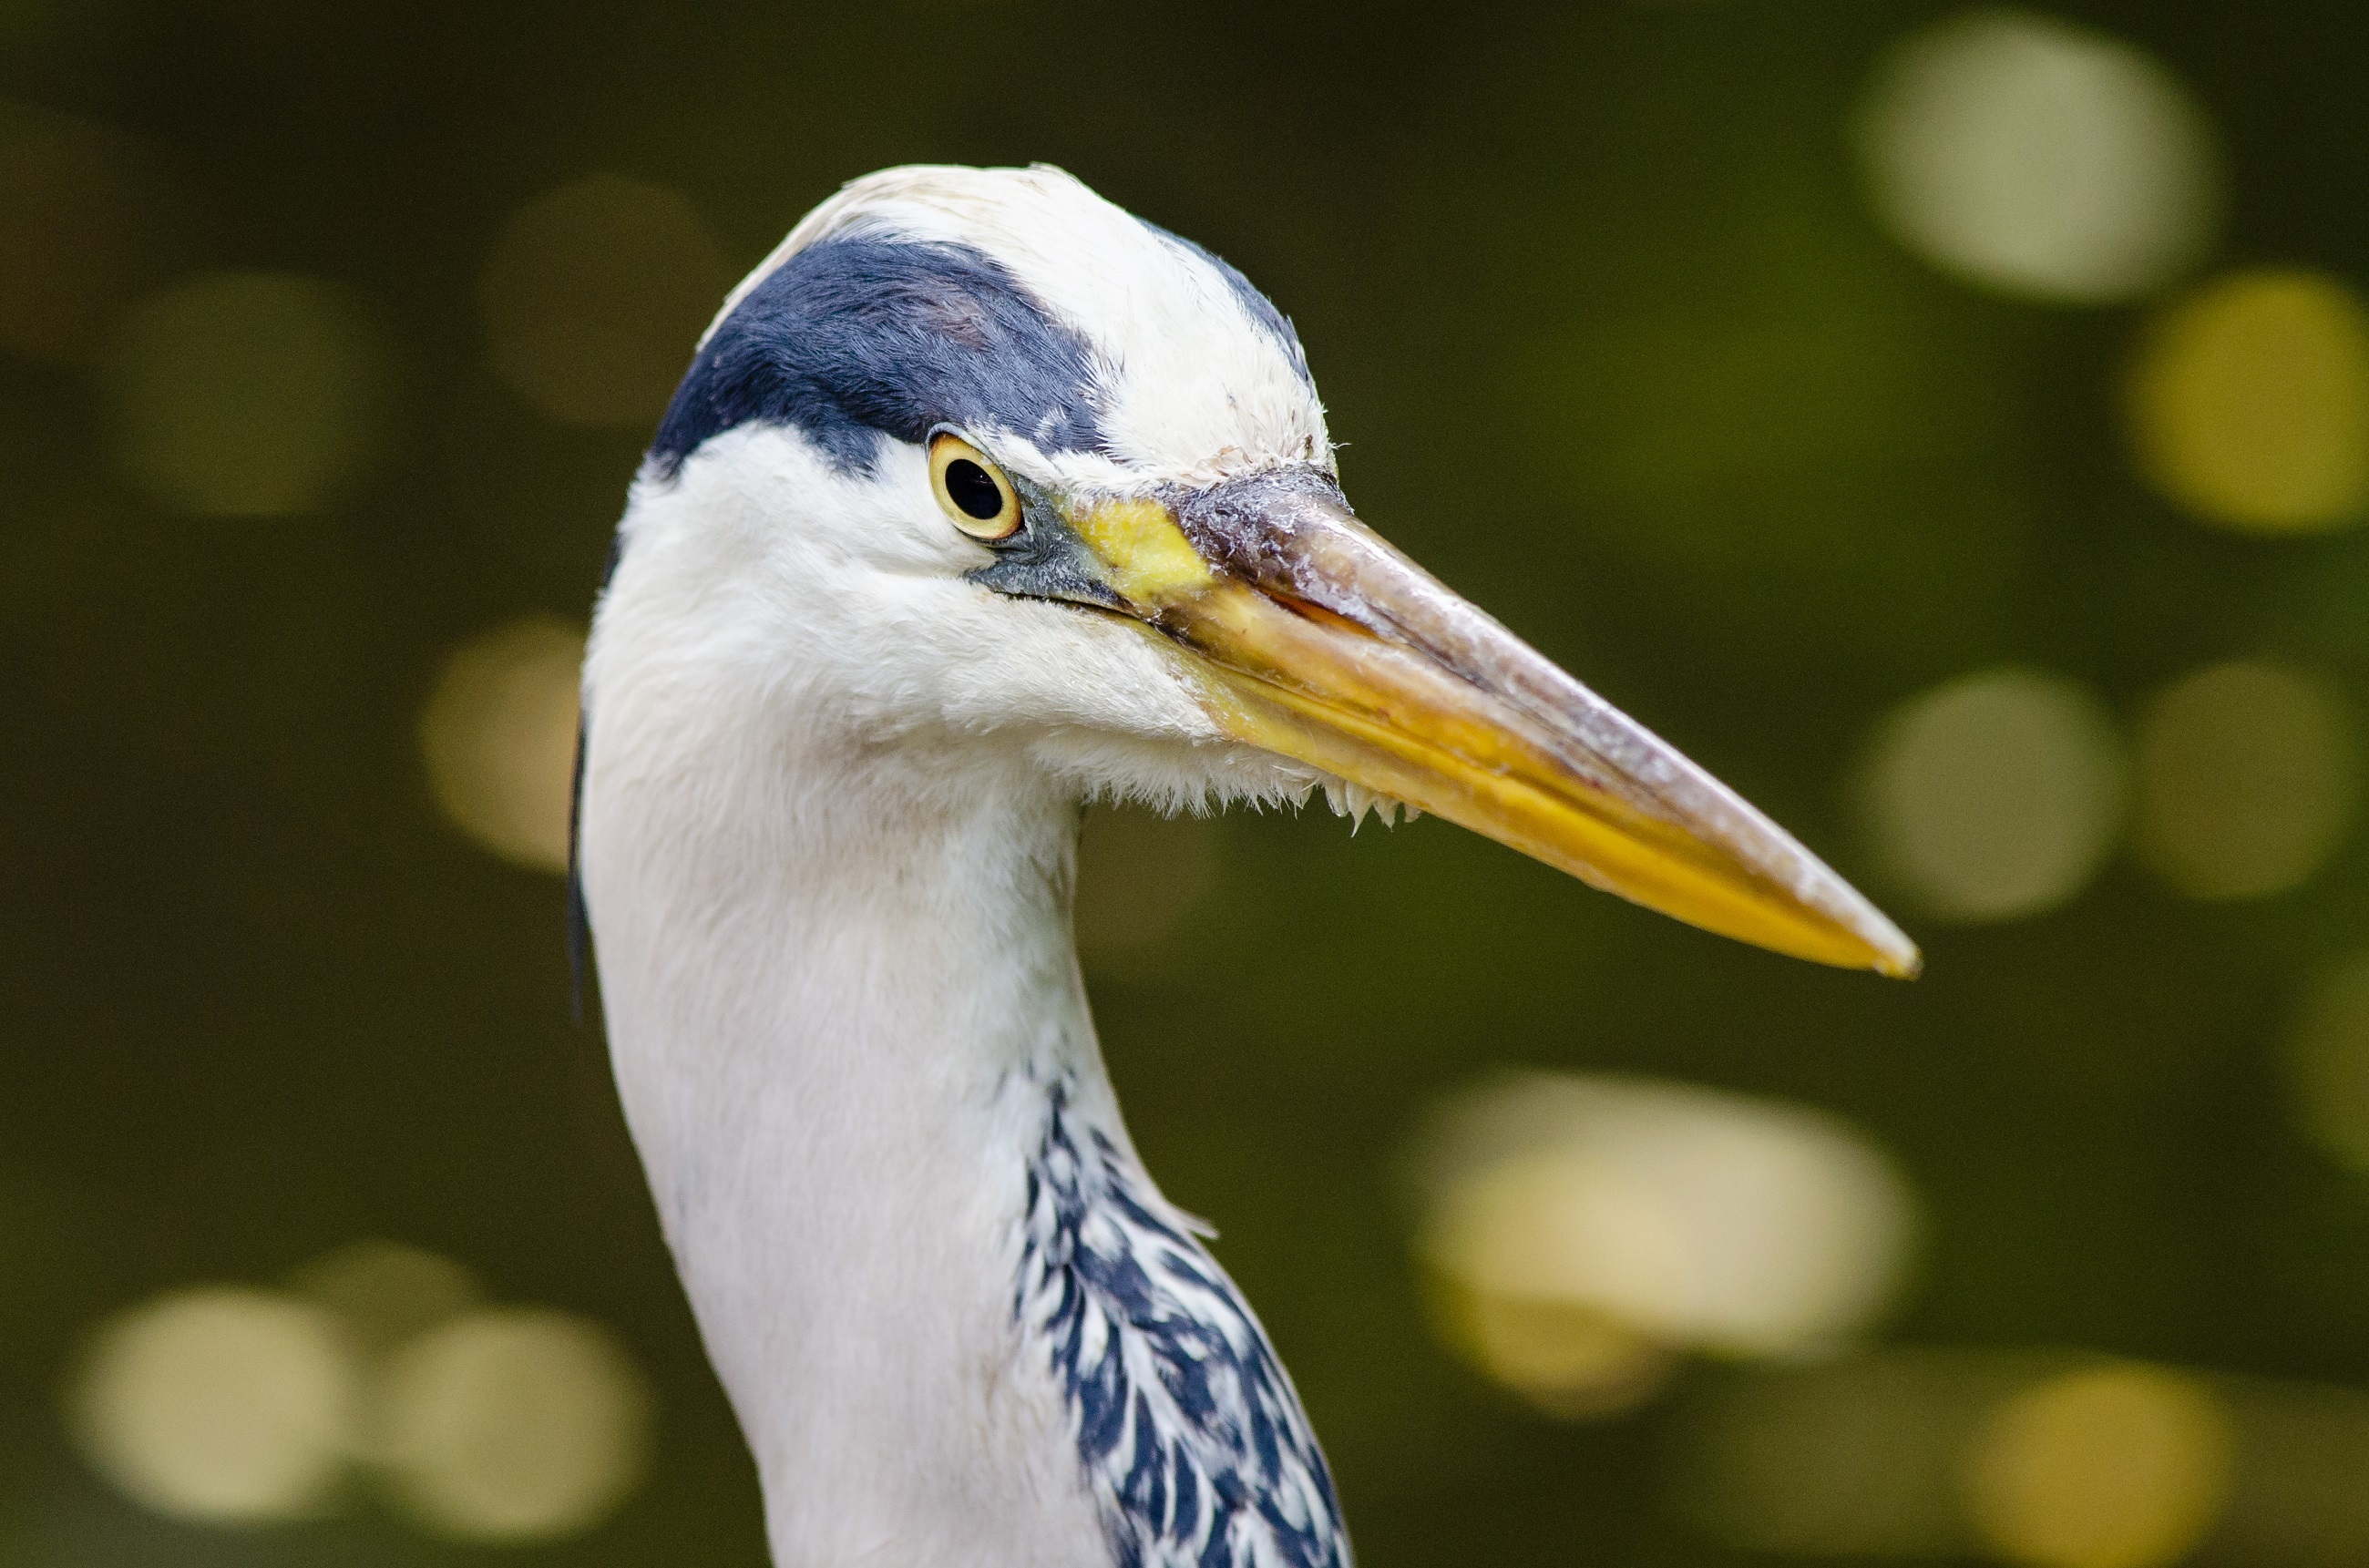
nature, bird, wing, wildlife, wild, beak, fauna, plumage, close up, neck, legs, head, wetland, vertebrate, heron, great blue heron